Salvatore Nunnari

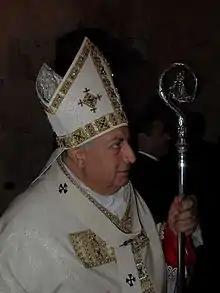

Salvatore Nunnari (born 11 June 1939, in Reggio Calabria) is the Archbishop Emeritus of Cosenza-Bisignano.